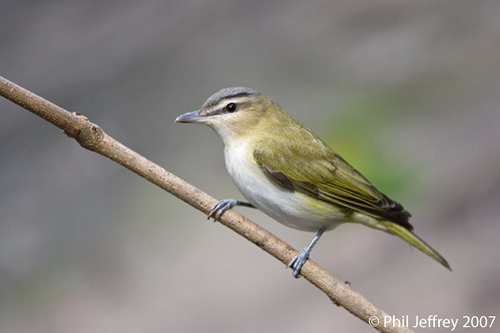
this small bird has short, black legs, pale yellow feathers and a black stripe across its face.
a small yellow bird with a white belly and black eyebrows and crown.
a small bird that has yellow wings, and a white belly.
a small bird with a white underbelly and green and black feathers.
bird with gray crown, beak, tarsus and feet, and white throat, breast, belly and abdomen
this bird has an olive back and wings and a white breast and belly with a heavy bill and dark eyeline and crown.
this bird has wings that are black and yellow and has a white belly
this particular bird has a belly that is white and has yellow and black wings
this bird is white with brown and has a long, pointy beak.
this bird is white with green and has a very short beak.
Species: Red Eyed Vireo